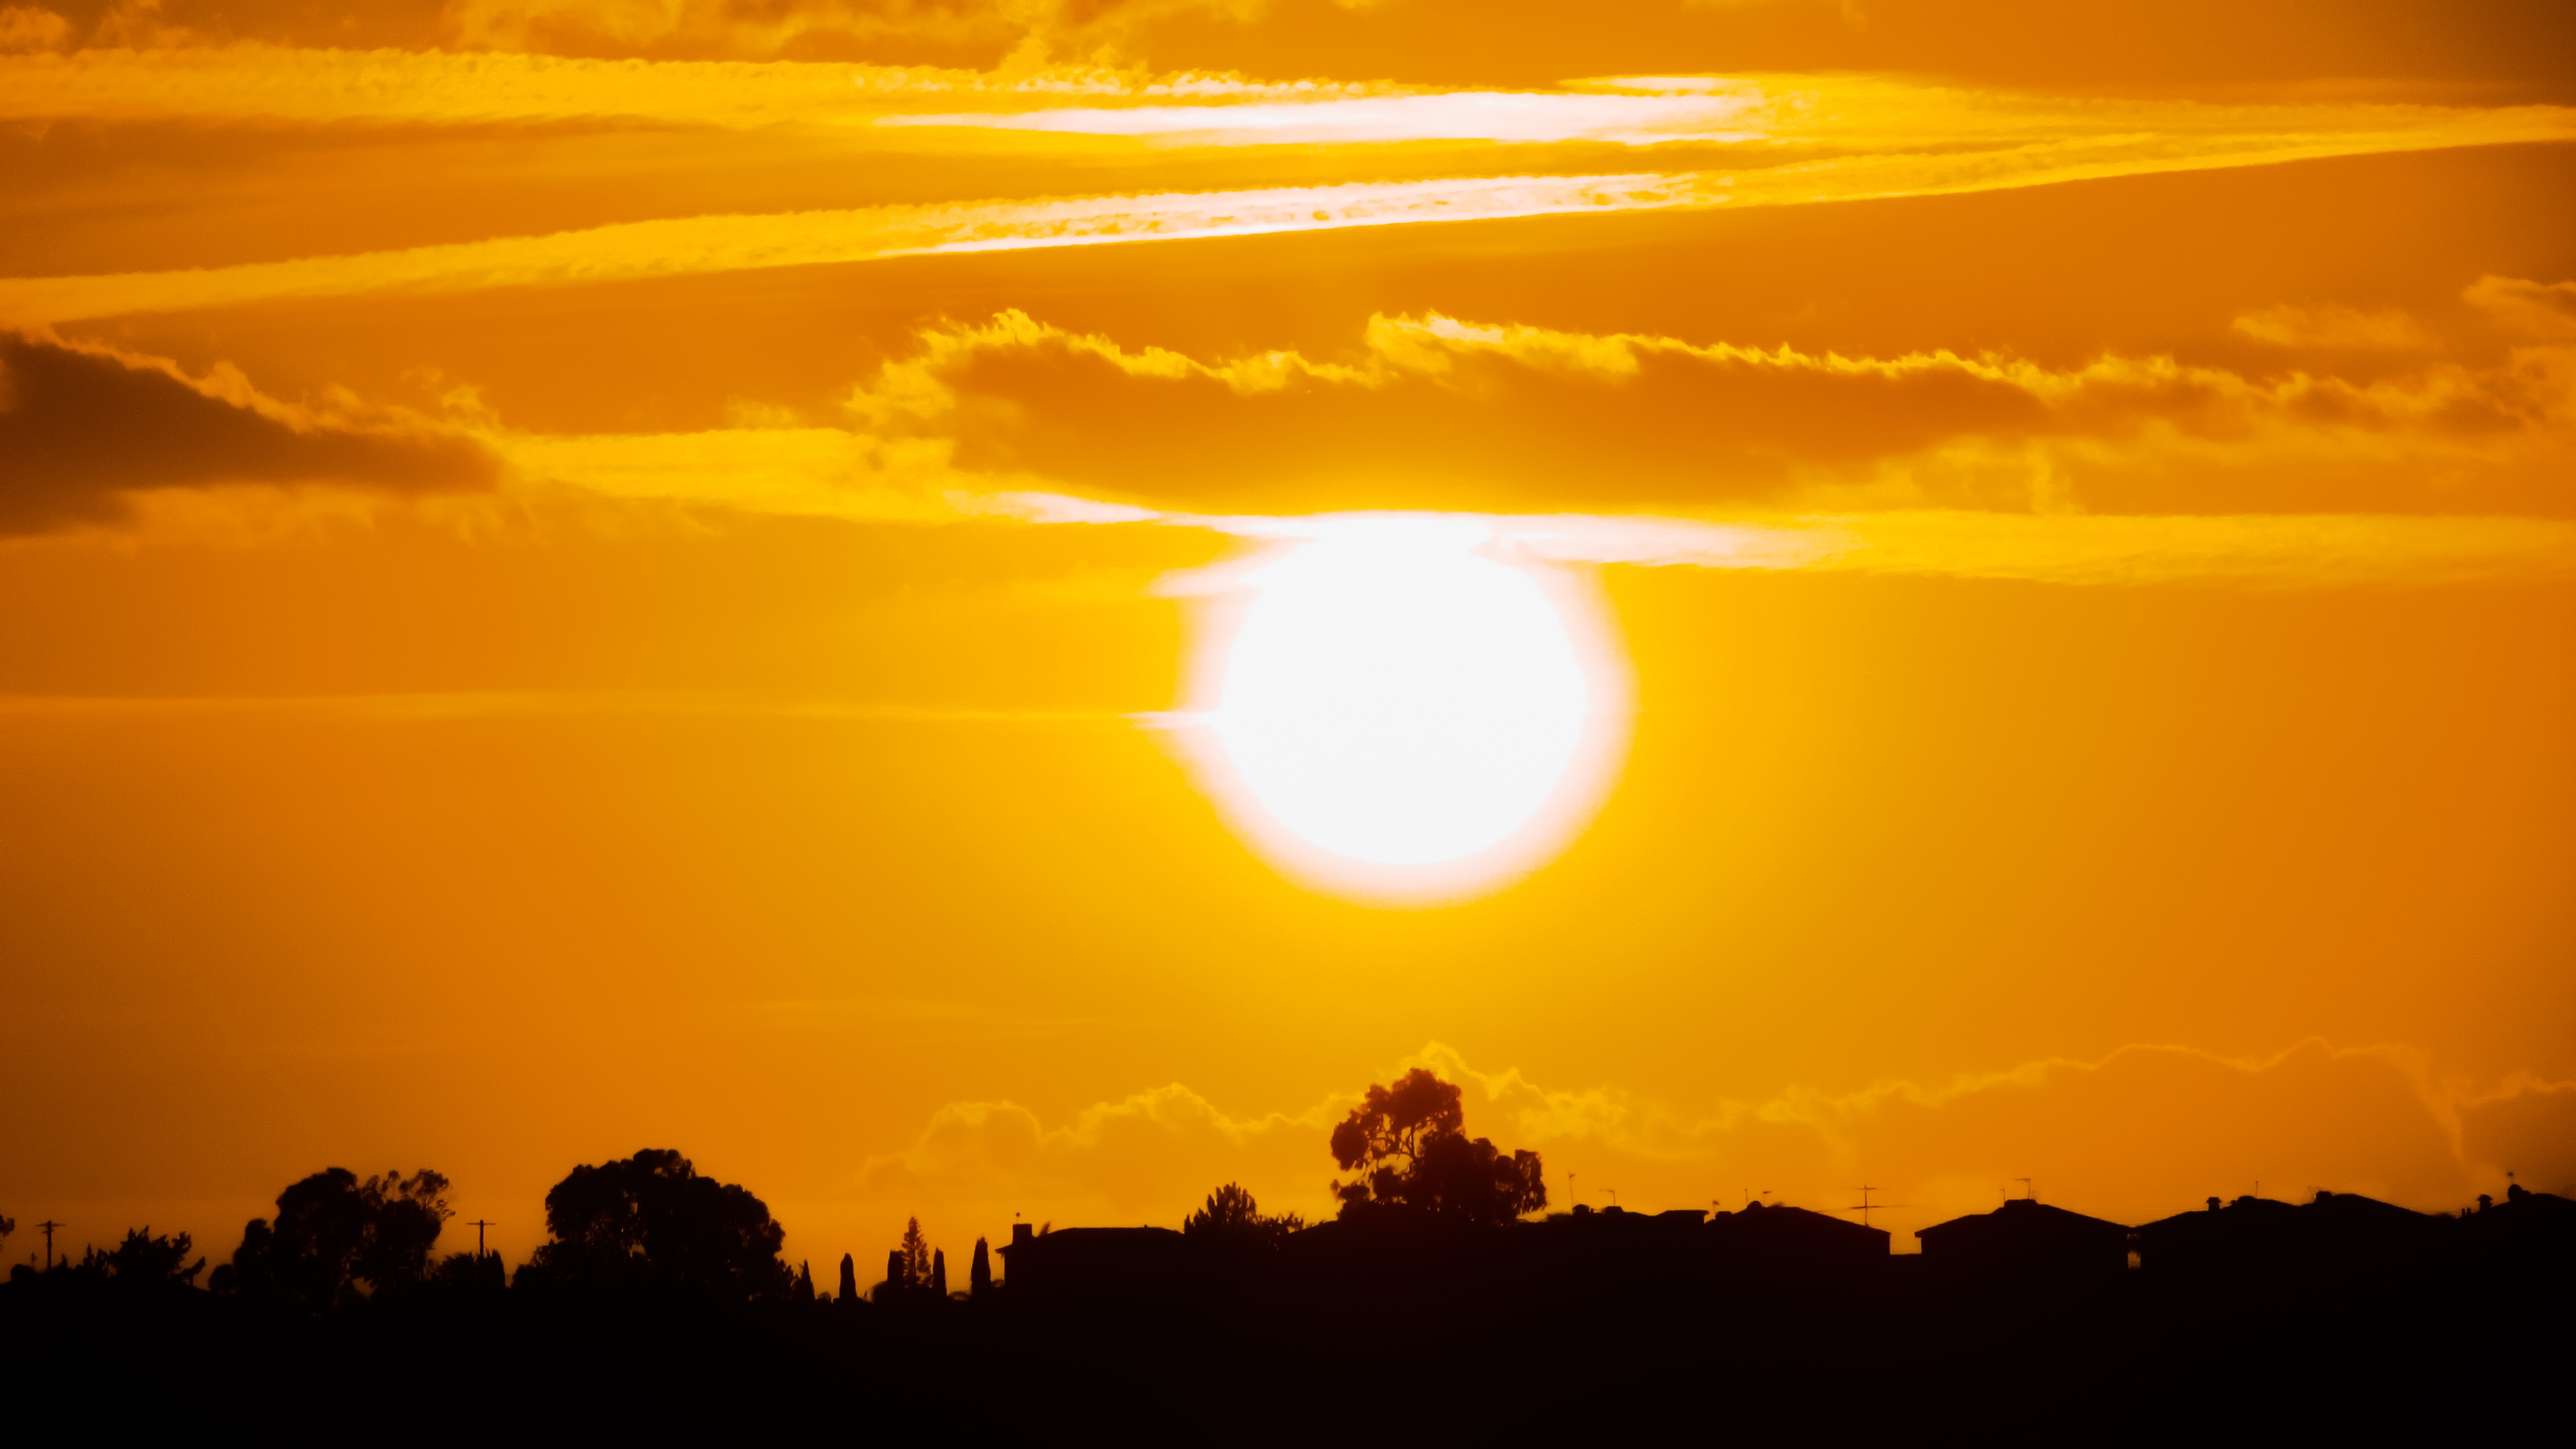
sky, horizon, afterglow, sunset, yellow, sunrise, red sky at morning, dawn, cloud, sunlight, morning, atmosphere, sun, dusk, evening